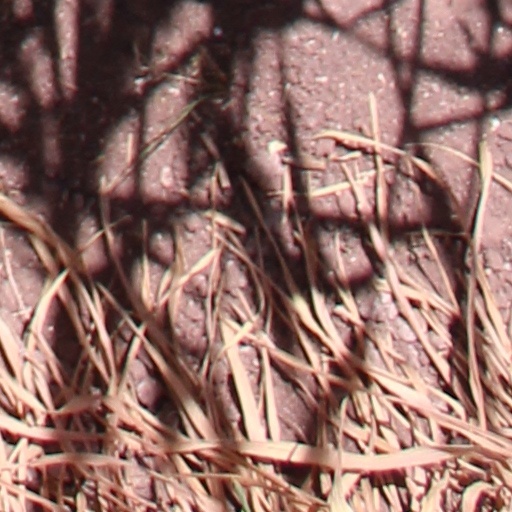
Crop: wheat